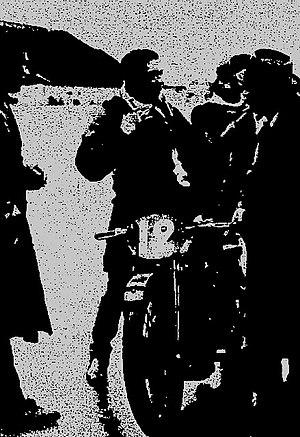
Georges Monneret, champion de France motocycliste pour le seconde fois, à à Montlhéry en 500cm3, en septembre 1934.
Georges Monneret, dit "Jojo la Moto", né le 4 octobre 1908 à Lille et mort le 5 avril 1983, surnommé Jojo la Moto, est un pilote français de moto qui a remporté en carrière 499 victoires et 183 records du monde. Il a disputé 32 saisons de compétitions sur deux roues, étalées sur 38 années. Il possède avant-guerre un important magasin de motos et de cycles avenue Aristide-Briand à Montrouge.